Opsikion

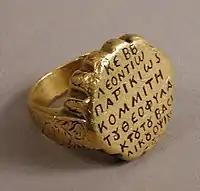
Signet ring of Leontios, "patrikios" and Count of the God-guarded imperial "Opsikion"

The unique origin of the "Opsikion" was reflected in several aspects of the theme's organization. Thus the title of its commander was not "stratēgos" (στρατηγός, "general") as with the other themes, but "komēs" (κόμης, "count"), in full "komēs tou basilikou Opsikiou" ("Count of the imperial "Opsikion""). Furthermore, it was not divided into "tourmai", but into domesticates formed from the elite corps of the old army, such as the "Optimatoi" and "Boukellarioi", both terms dating back to the recruitment of Gothic "foederati" in the 4th–6th centuries. Its prestige is further illustrated by the seals of its commanders, where it is called the "God-guarded imperial "Opsikion"" (Latin: "a Deo conservandum imperiale Obsequium").